Pass of Brander

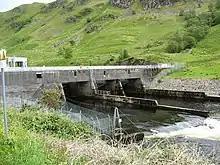
The Awe Barrage in the Pass of Brander

The Pass of Brander is a mountain pass in the Highlands of Scotland, where the main railway and road to Oban makes its way between Cruachan, a mountain, and Loch Awe.